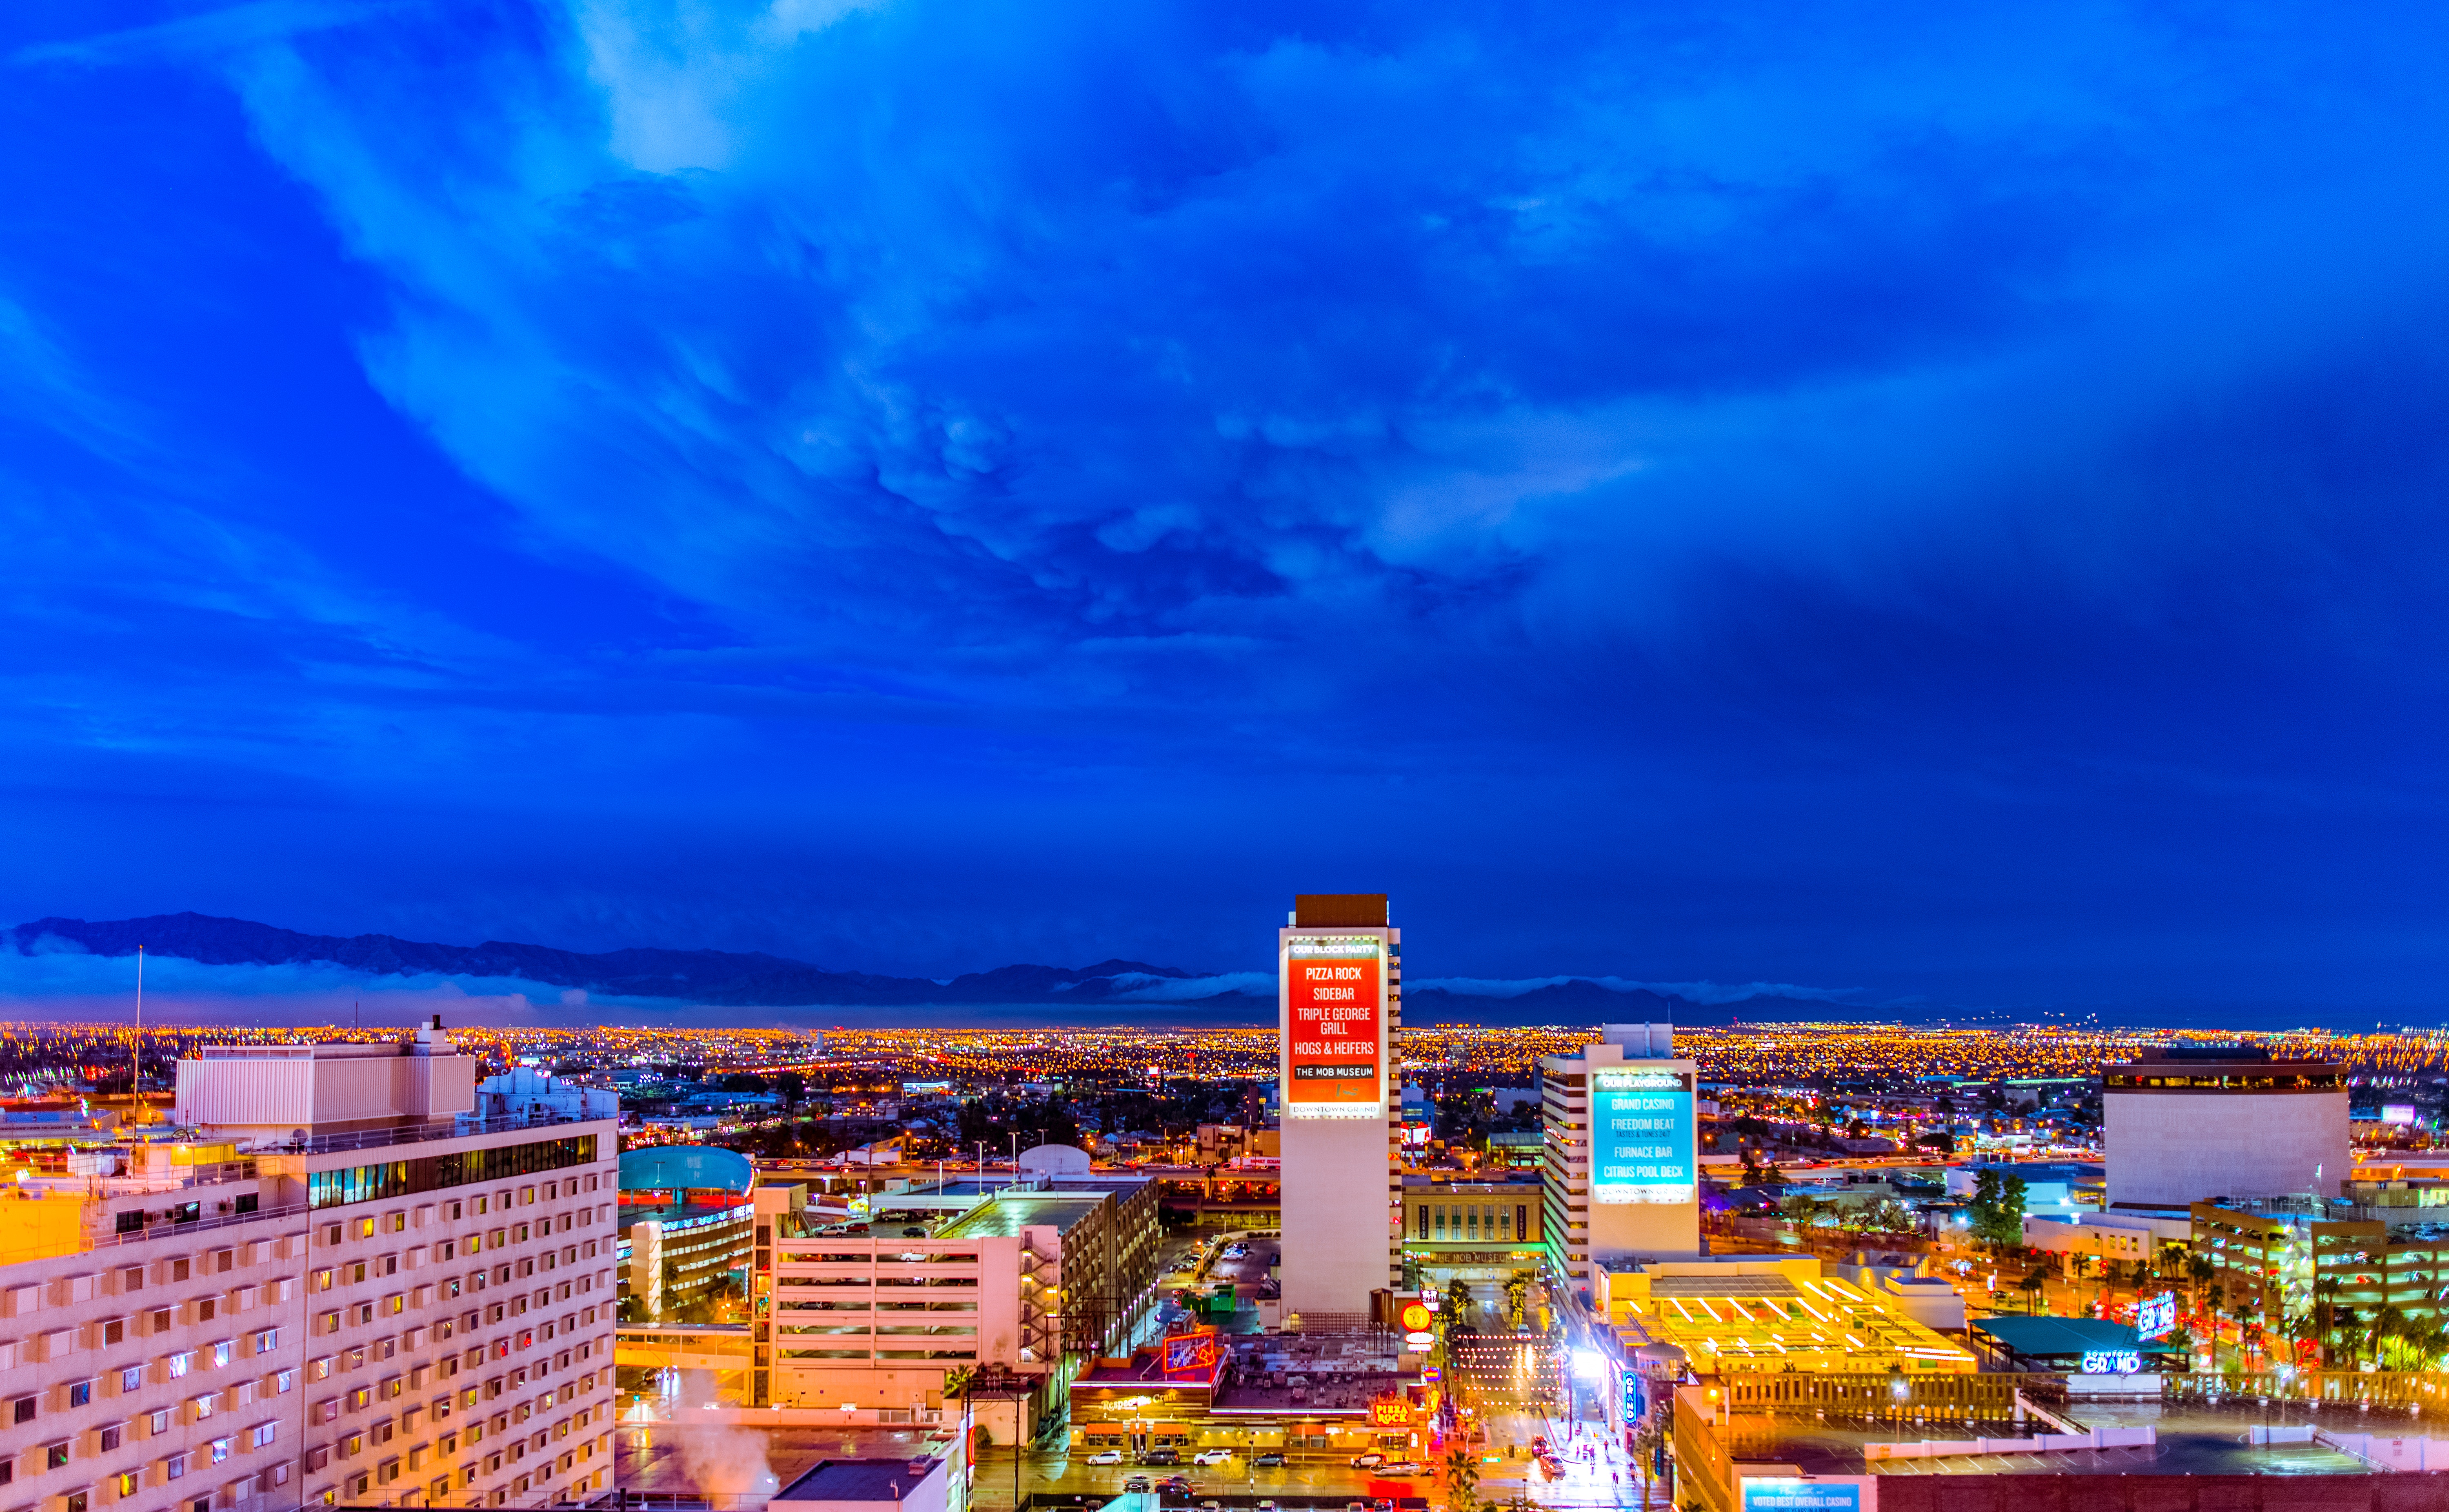
sky, metropolitan area, urban area, cityscape, city, blue, landmark, metropolis, human settlement, daytime, cloud, night, downtown, skyline, architecture, skyscraper, horizon, evening, tower block, atmosphere, building, mixed use, real estate, landscape, tourism, photography, roof, tourist attraction, dusk, hotel